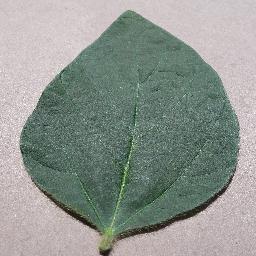
Label: Soybean___healthy